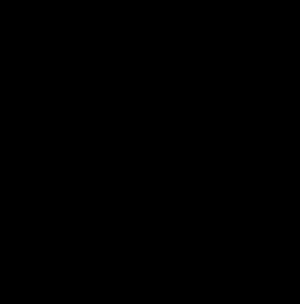
La fuchsine est un colorant rouge violacé.